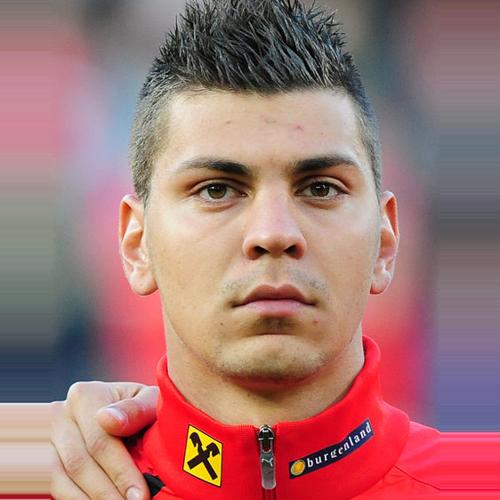
Age: 20